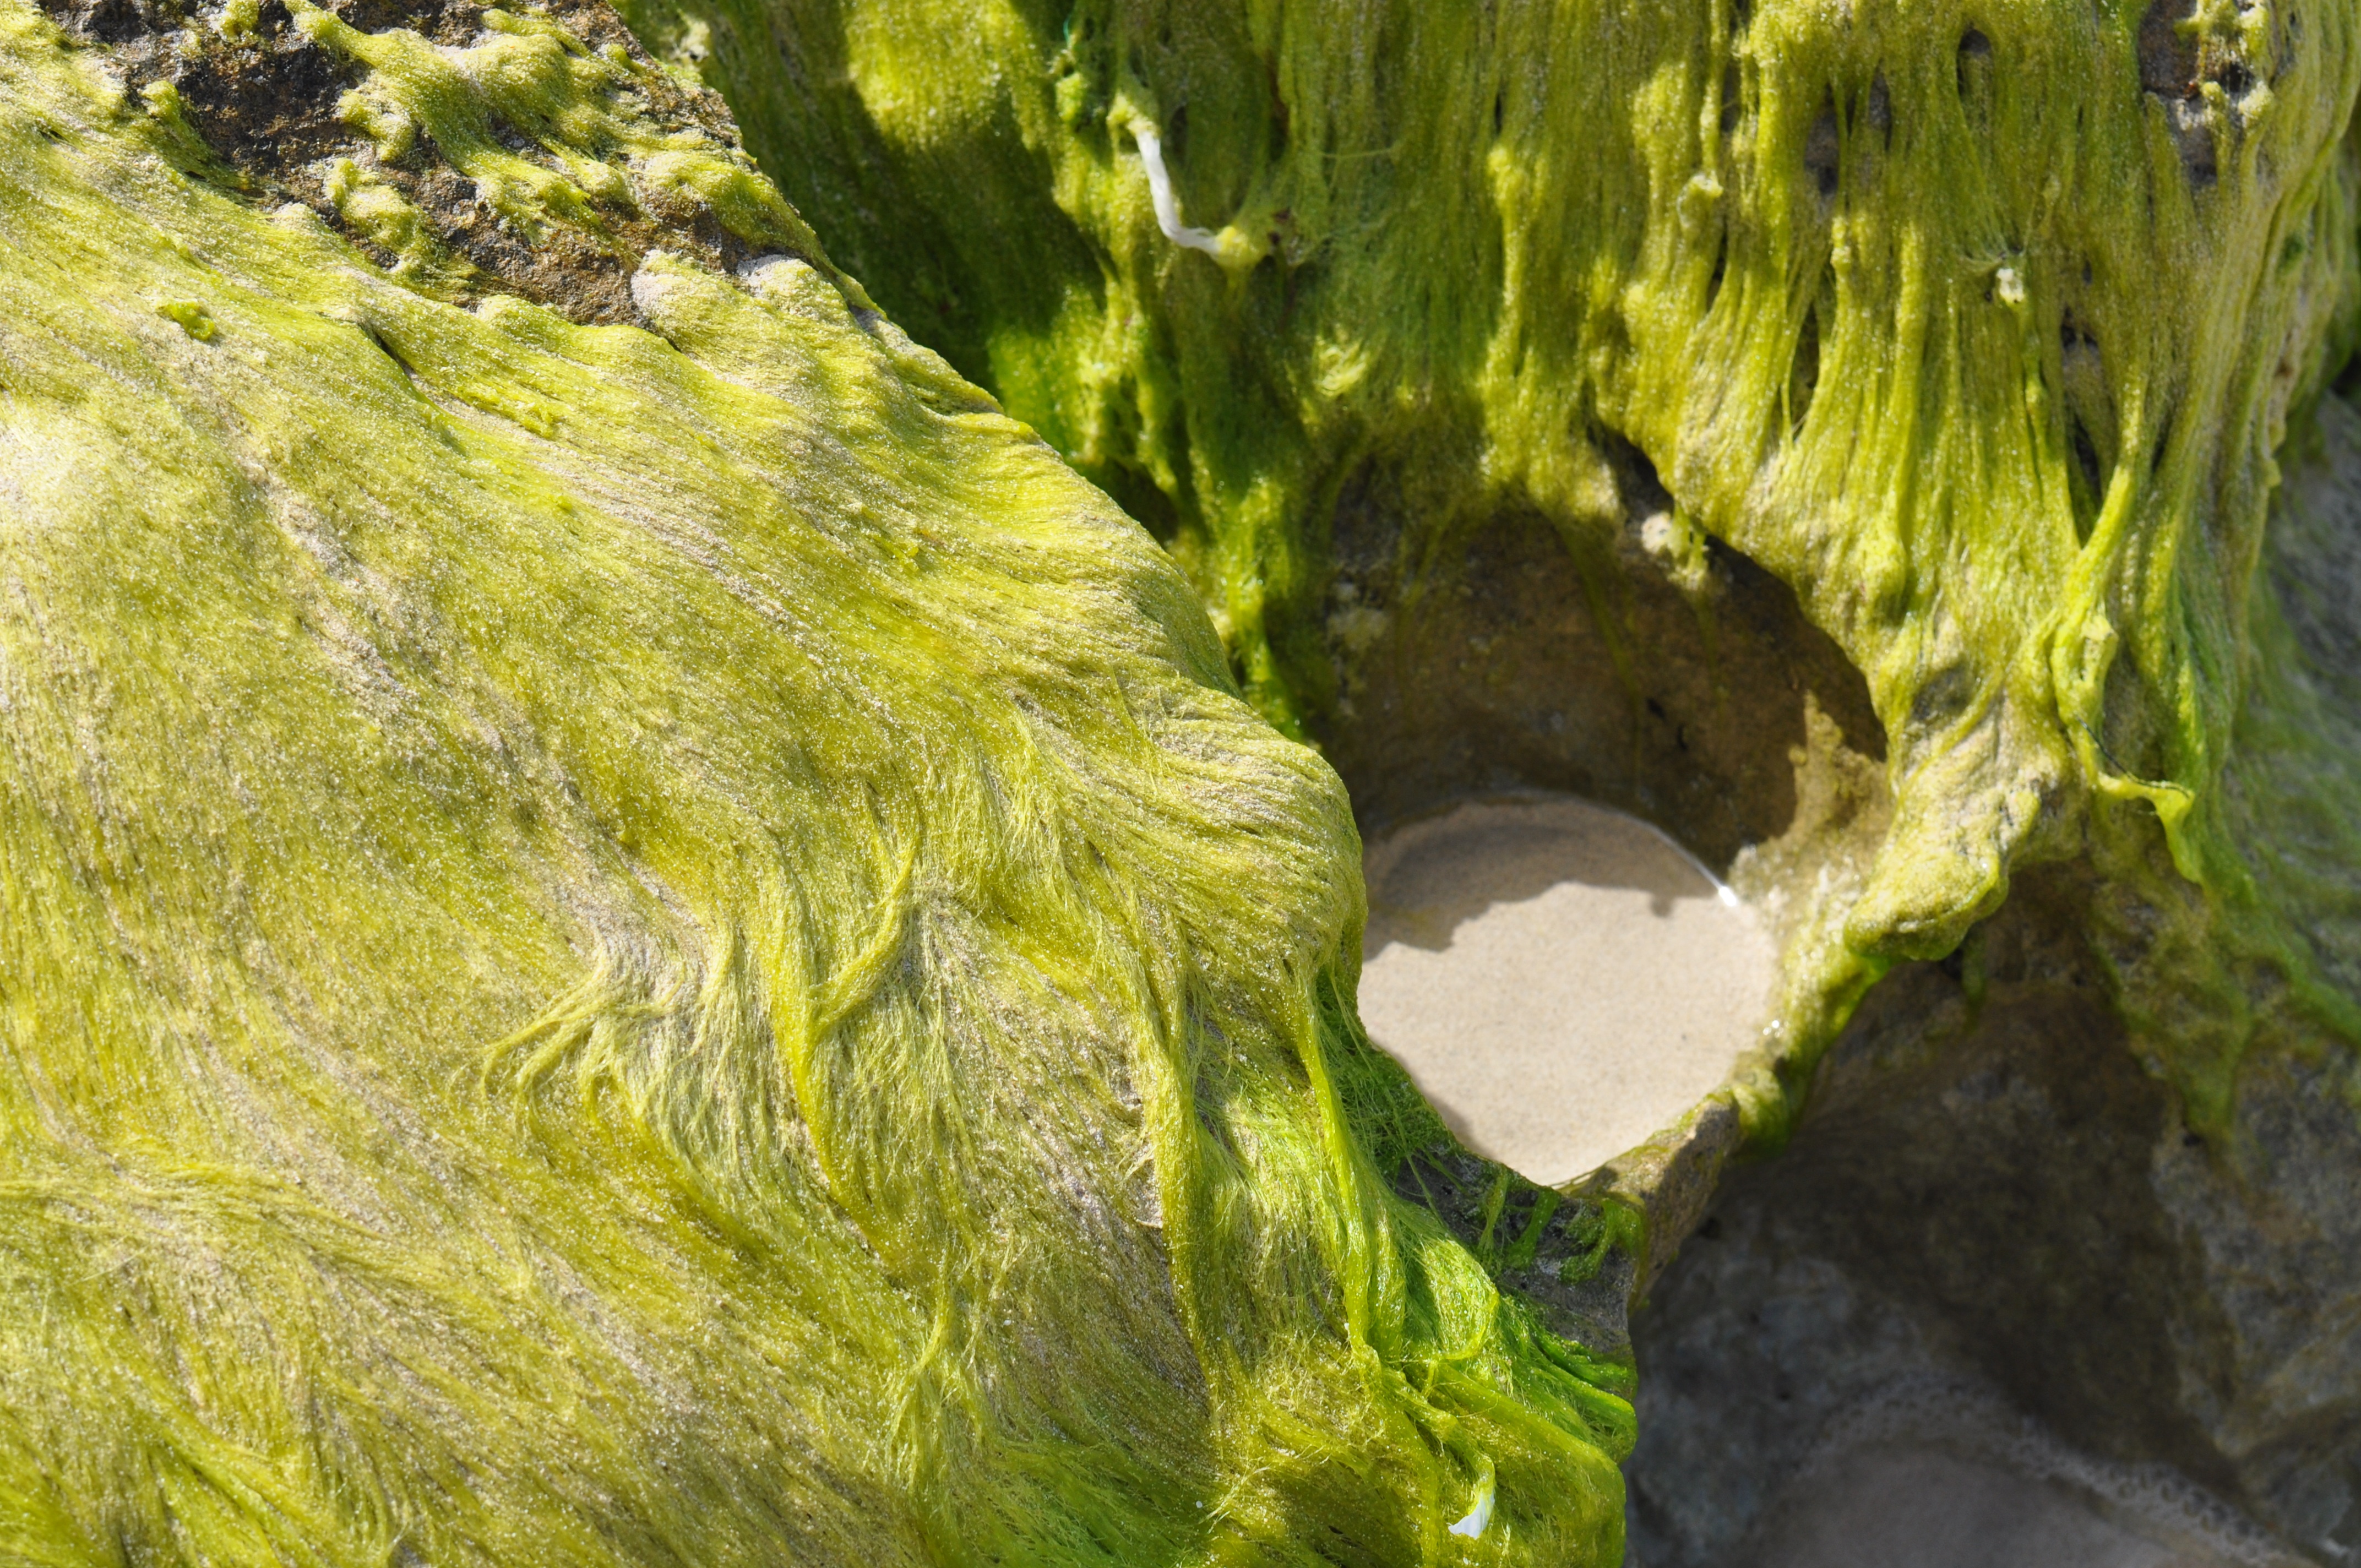
tree, sand, formation, cliff, stream, green, terrain, geology, algae, cliffs, seagrass, water feature